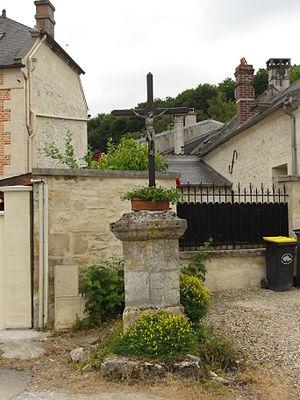
Puiseux-en-Retz est une commune française située dans le département de l'Aisne, en région Hauts-de-France.